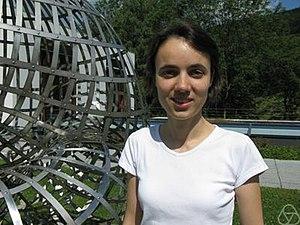
Fanny Kassel est une mathématicienne française, chargée de recherche CNRS à l'IHÉS.